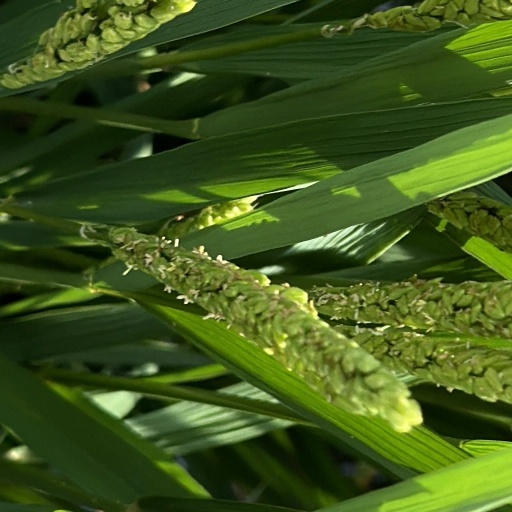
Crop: rice